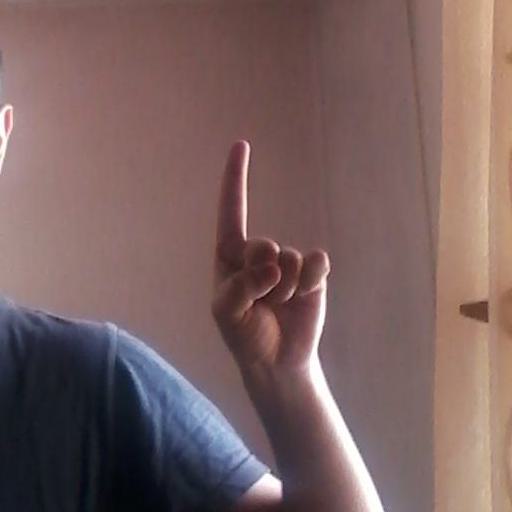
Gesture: one